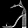
Label: Sandal